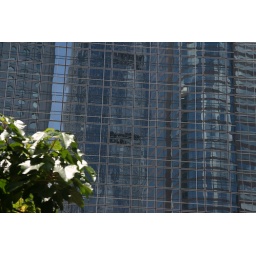
Reflections of other buildings in th glass facade of the Charter Building.